Jardin Jungle Karlostachys

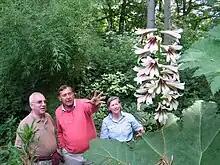
"Cardiocrinum giganteum" var. "yunnanense"

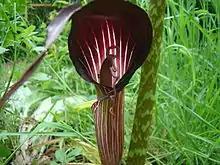
"Arisaema speciosum"

The garden is located between Normandy and Picardy near Eu, Le Tréport and Mers-les-Bains, near the Eu forest. It is on the road to Beaumont Farm and the archaeological site of Bois l'Abbé.